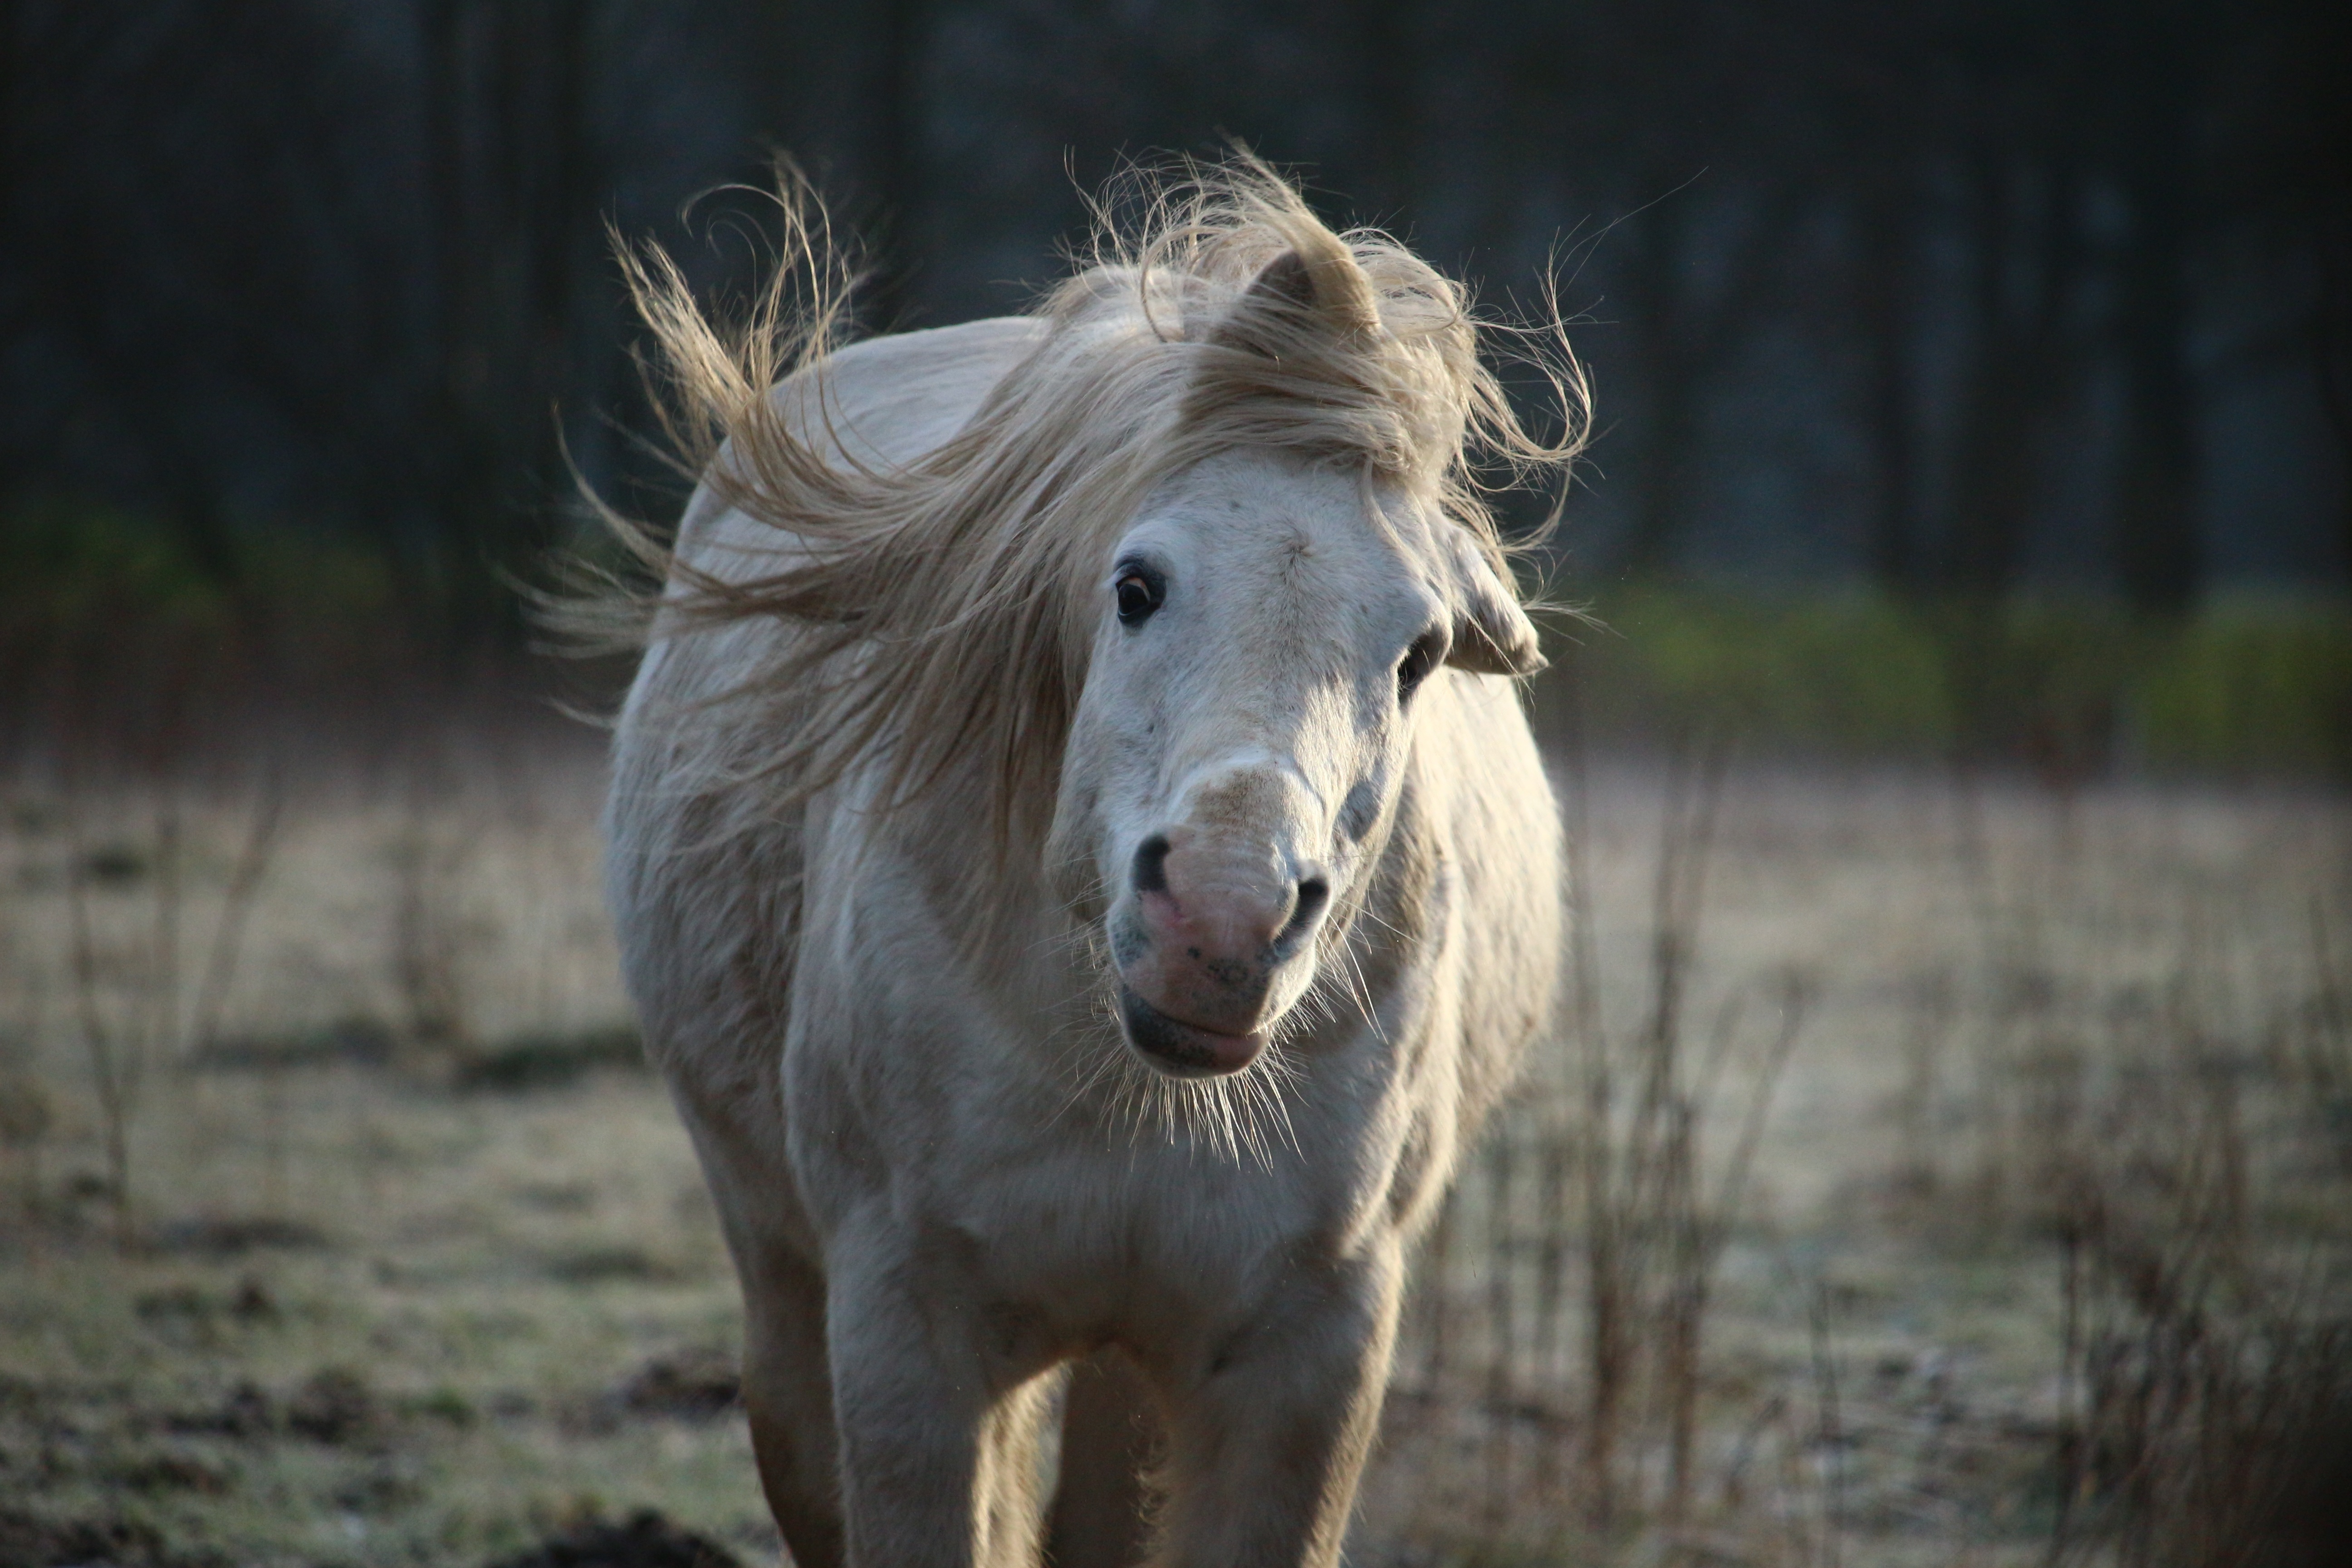
snow, winter, frost, wildlife, pasture, horse, mammal, stallion, mane, fauna, vertebrate, mare, mold, horse head, thoroughbred arabian, white horse, horse like mammal, mustang horse